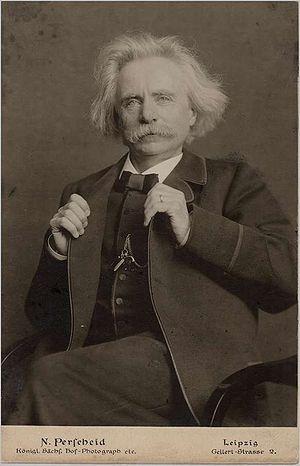
Nicola Perscheid, de son vrai nom Nikolaus Perscheid, né le 3 décembre 1864 à Coblence et mort le 12 mai 1930 à Berlin, est l'un des premiers photographes professionnels allemands. Il est connu pour ses portraits. Il a développé un objectif photographique particulier permettant le flou artistique, appelé la lentille de Busch-Perscheid.